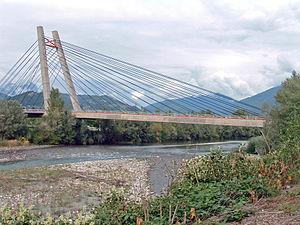
Gilly-sur-Isère - Pont de Gilly sur l'Isère - Pont à haubans
Cette liste des ponts les plus longs de France présente une liste de ponts de France possédant une portée supérieure à 100 mètres ou une longueur totale supérieure à 500 mètres.